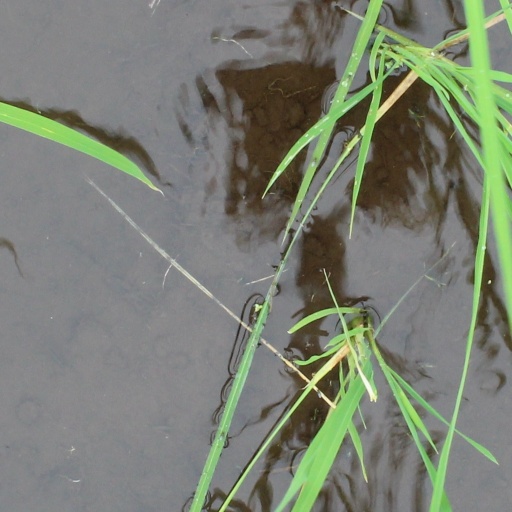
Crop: rice